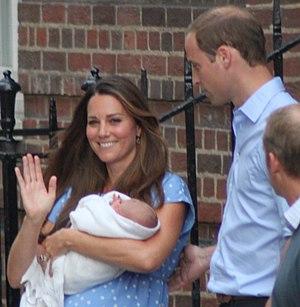
Le prince George de Cambridge, né le 22 juillet 2013 à Londres, est un membre de la famille royale britannique. Fils du prince William, duc de Cambridge, et de son épouse Catherine Middleton, il est le frère aîné de Charlotte et de Louis.